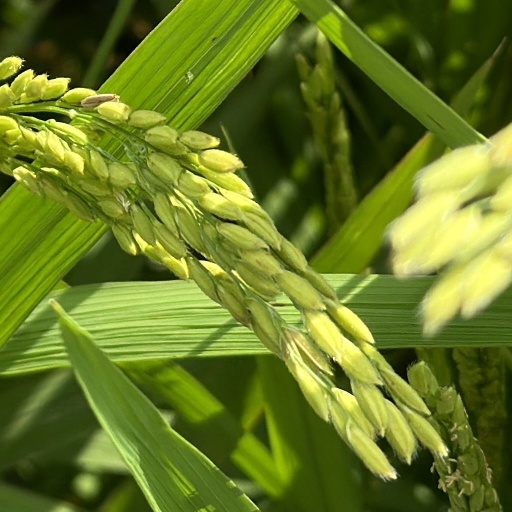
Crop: rice